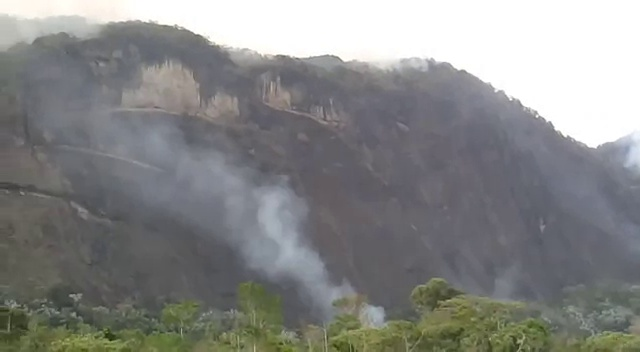
Fire: no
Smoke: yes